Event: Nepal Earthquake
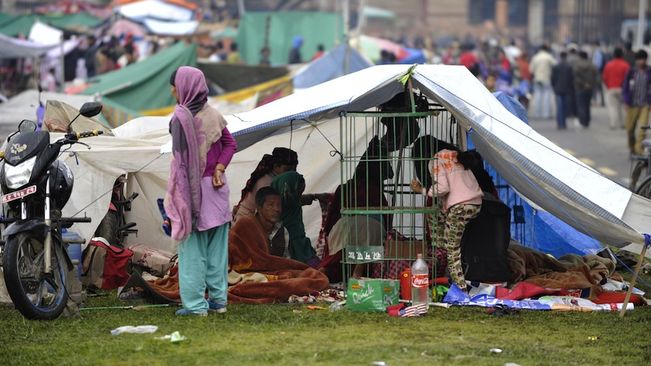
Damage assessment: no_damage